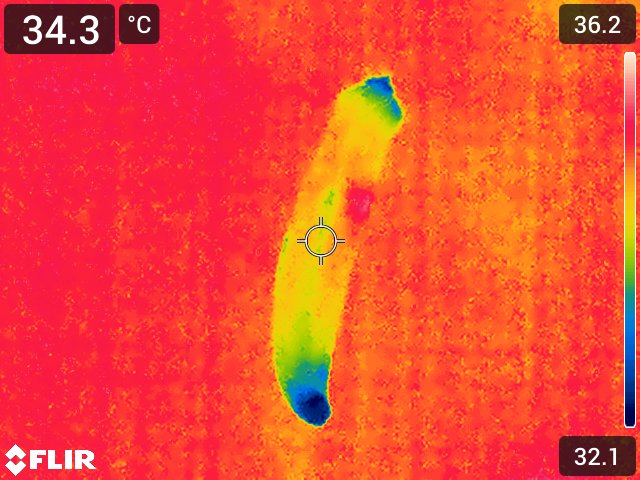
Maturity: over_matured